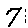
Label: 7